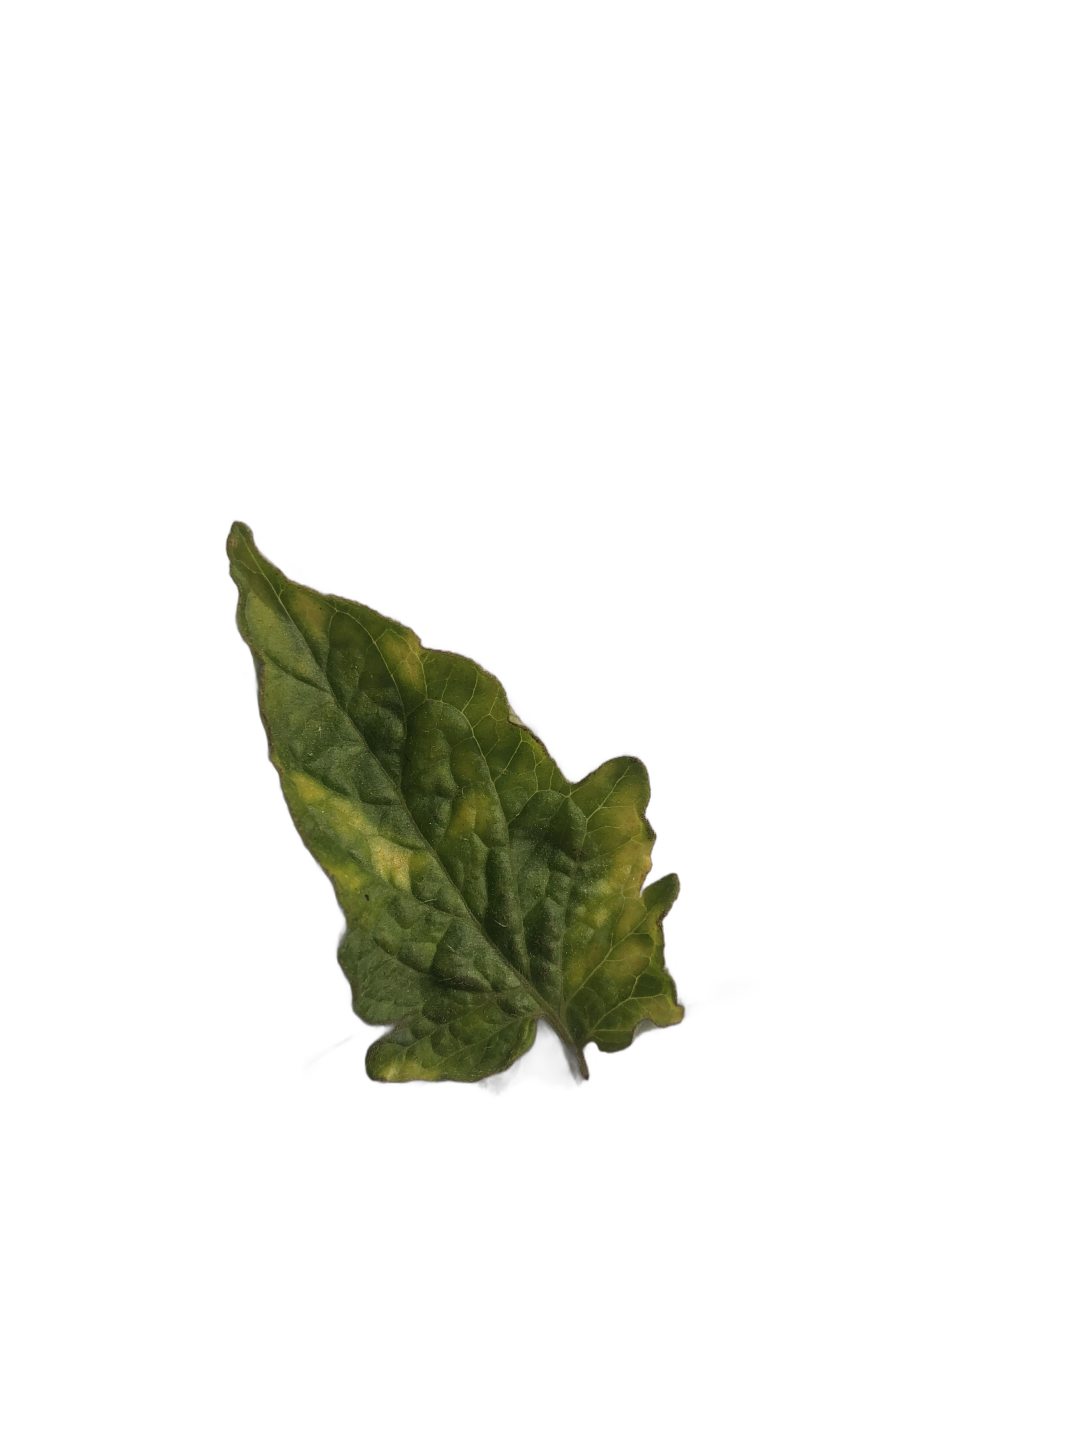
Crop: Tomato
Label: Spot